1999 Food City 500

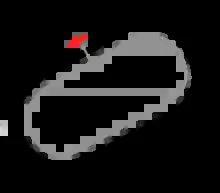
The layout of Bristol Motor Speedway, the venue where the race was held.

The Bristol Motor Speedway, formerly known as Bristol International Raceway and Bristol Raceway, is a NASCAR short track venue located in Bristol, Tennessee. Constructed in 1960, it held its first NASCAR race on July 30, 1961. Despite its short length, Bristol is among the most popular tracks on the NASCAR schedule because of its distinct features, which include extraordinarily steep banking, an all concrete surface, two pit roads, and stadium-like seating. It has also been named one of the loudest NASCAR tracks.